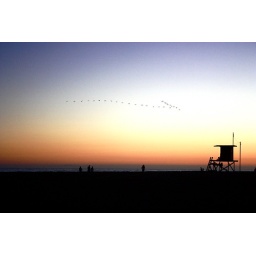
station at sunset on balboa beach with birds in flight overhead